Medical College of Wisconsin

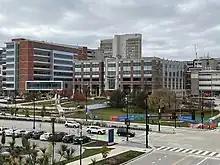
Some of the Medical College of Wisconsin's main buildings including the Health Research Center (front center), Medical Education Building (center back), and Hub for Collaborative Medicine (left)

MCW has more than 16,000 alumni, all of whom are represented by the Medical College of Wisconsin-Marquette Medical Alumni Association.